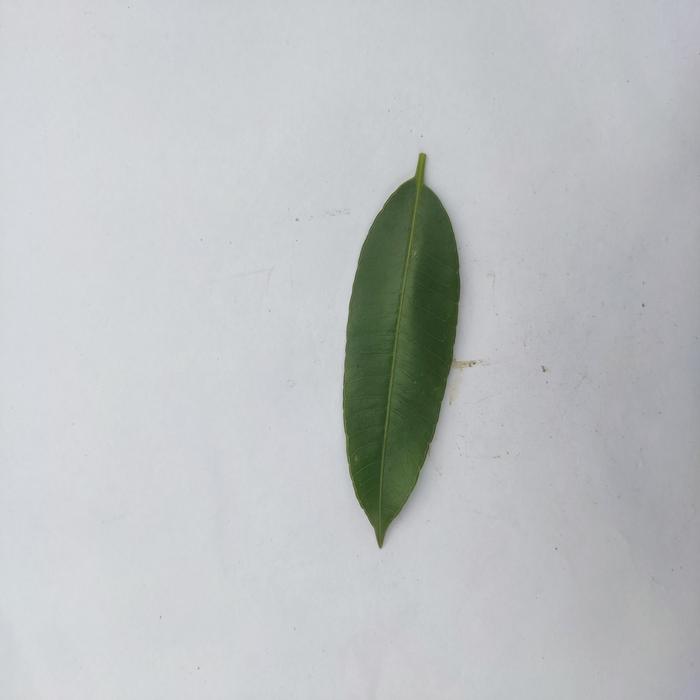
Crop: Hog Plum
Leaf condition: Heathy_Leaf